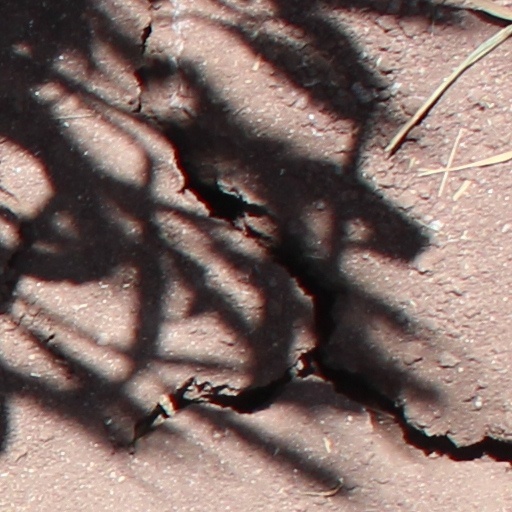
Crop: wheat